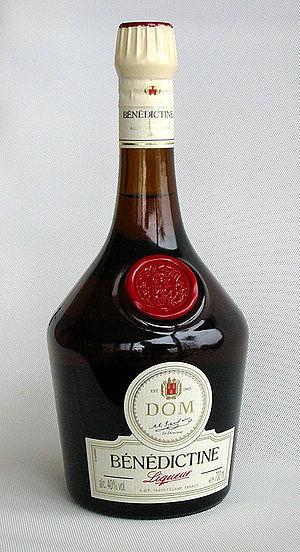
La Bénédictine est une boisson alcoolisée digestive, fabriquée à Fécamp en Normandie.